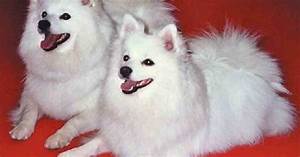
Label: dog